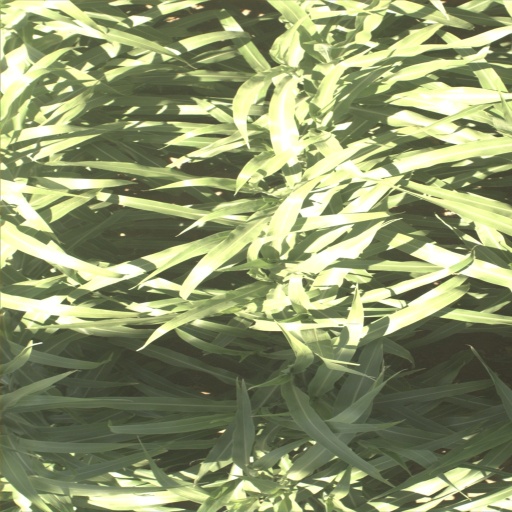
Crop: sorghum